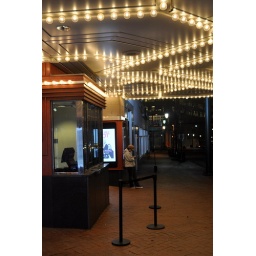
The marquee and box office of the American Film Institute's Silver Theater in Silver Spring, Maryland.